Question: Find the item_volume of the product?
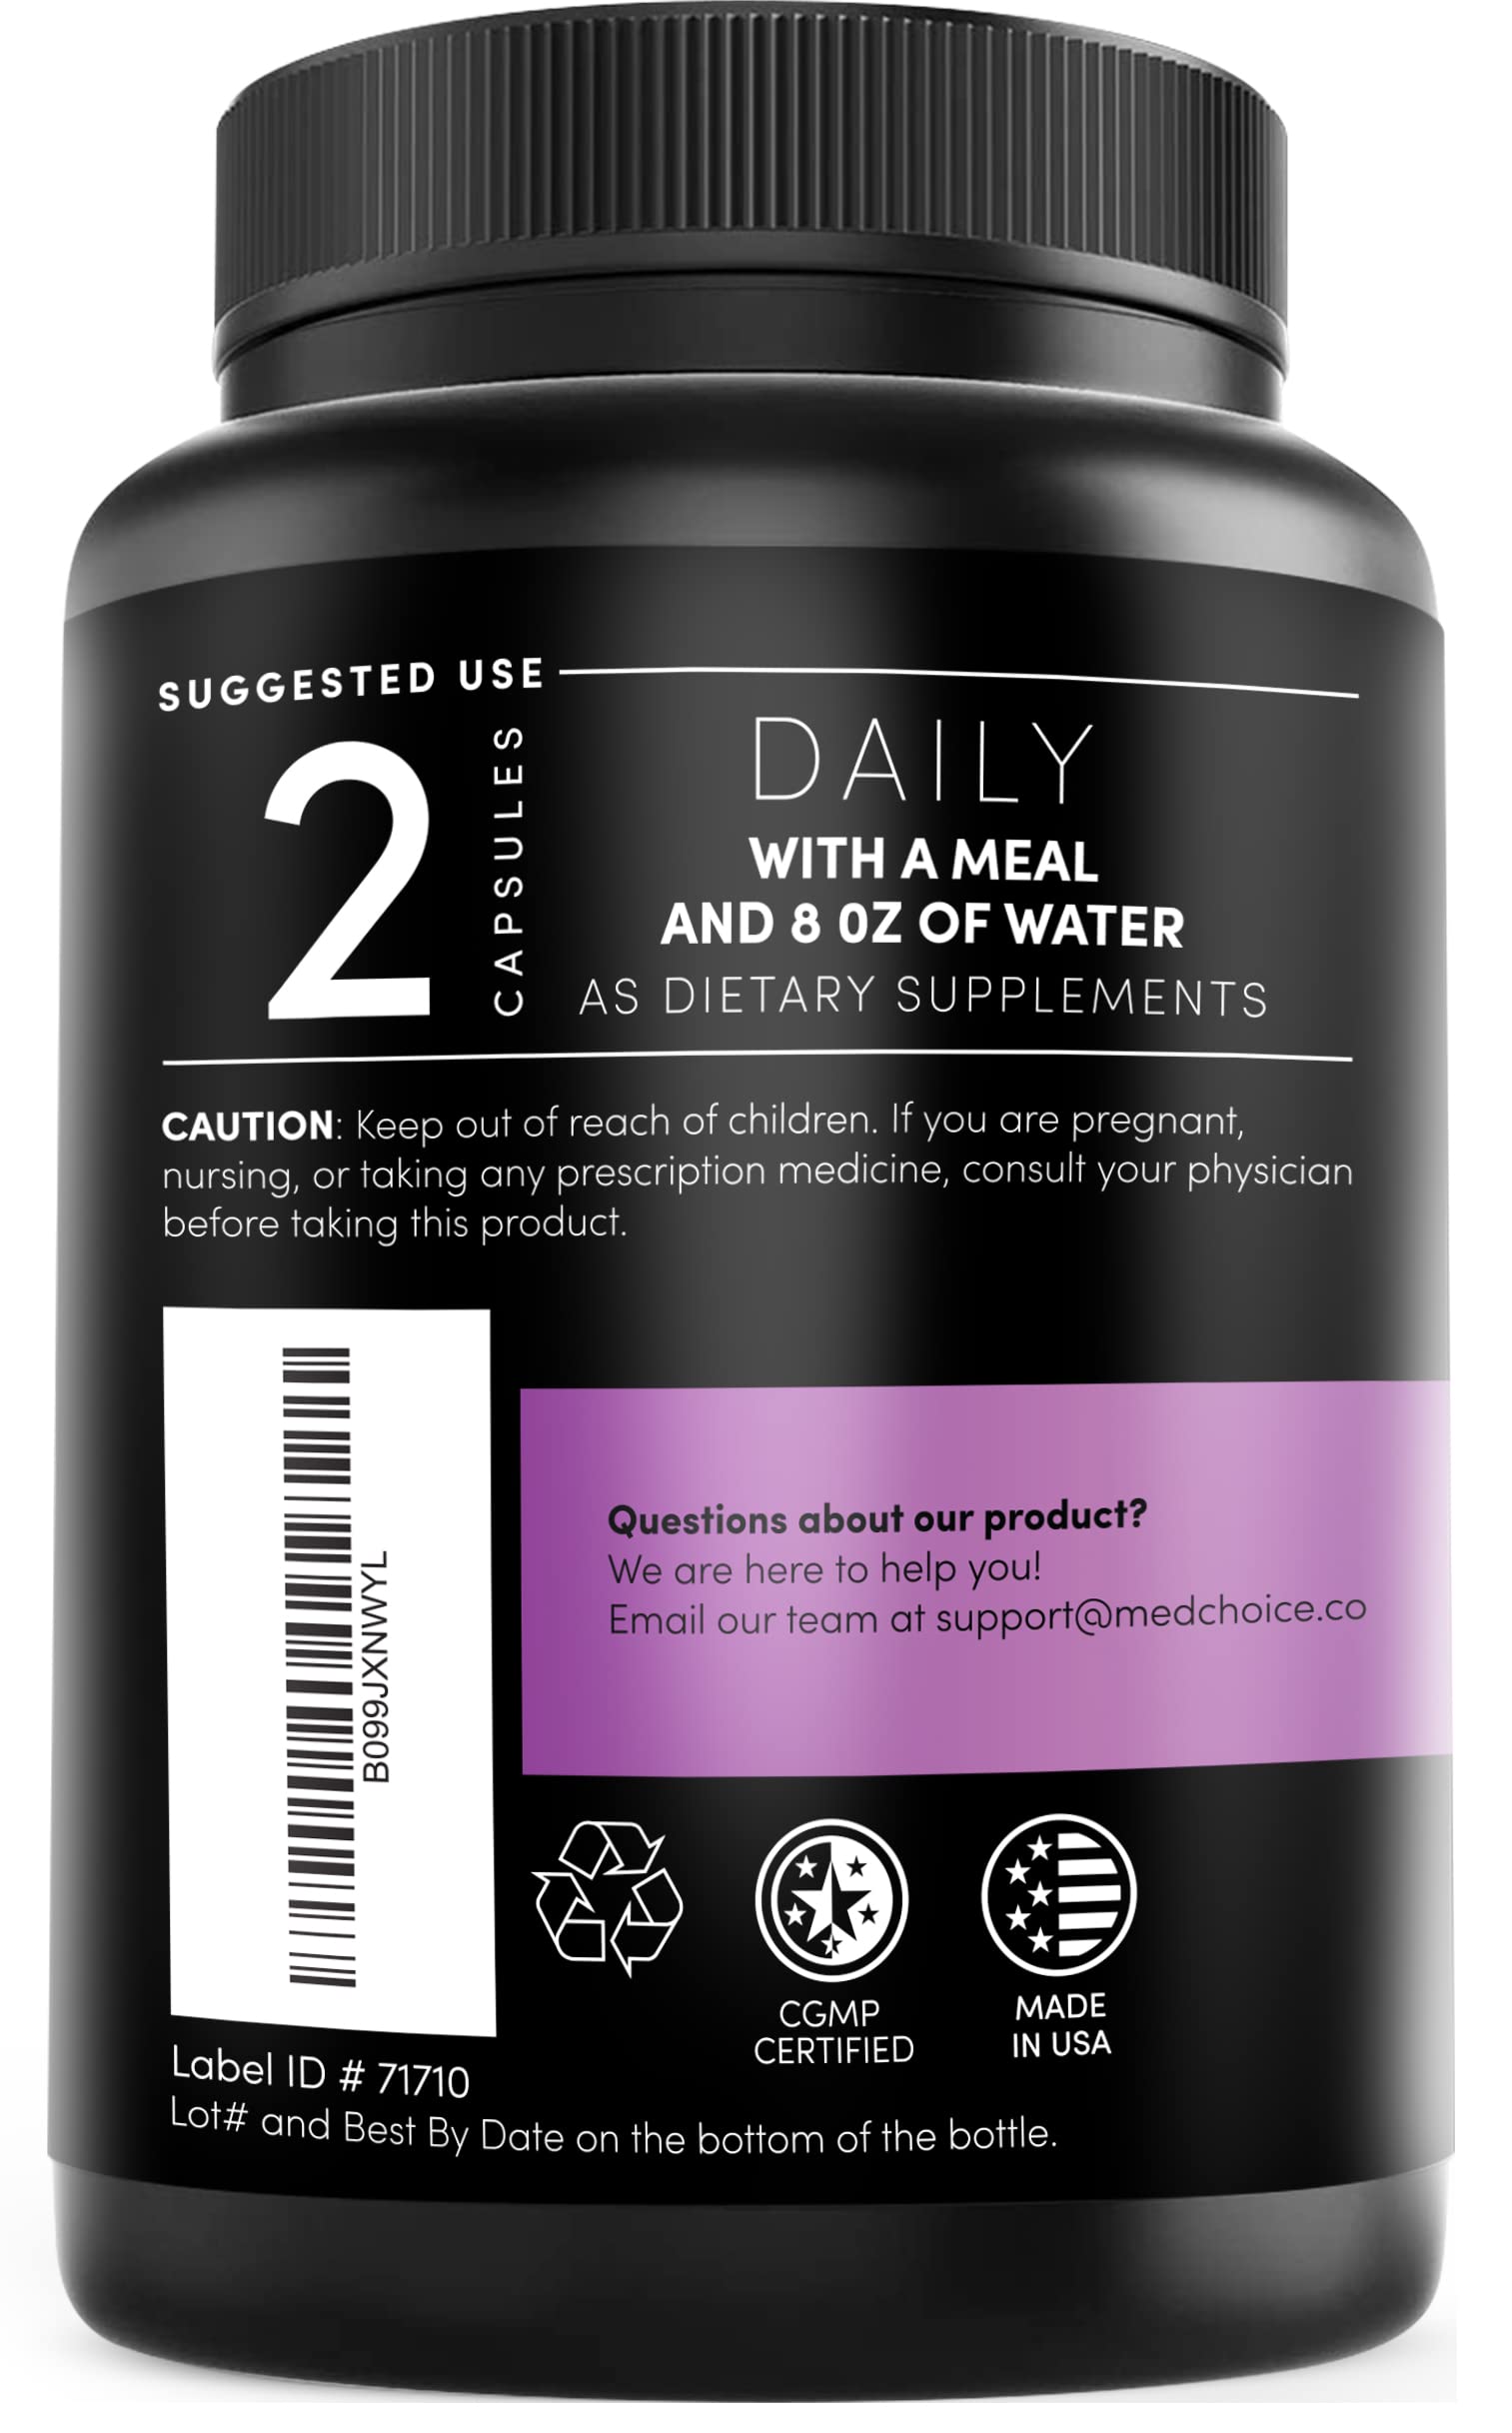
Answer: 8.0 fluid ounce